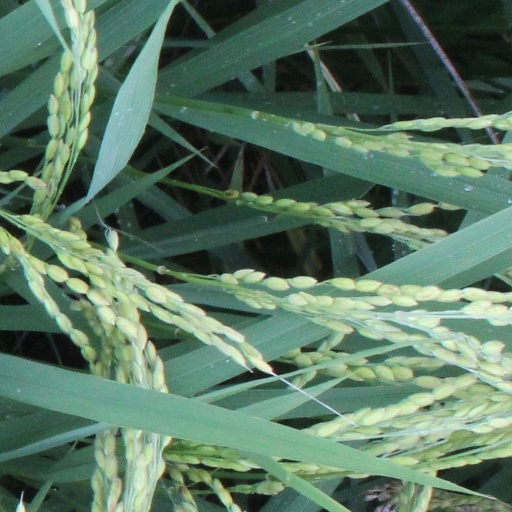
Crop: rice